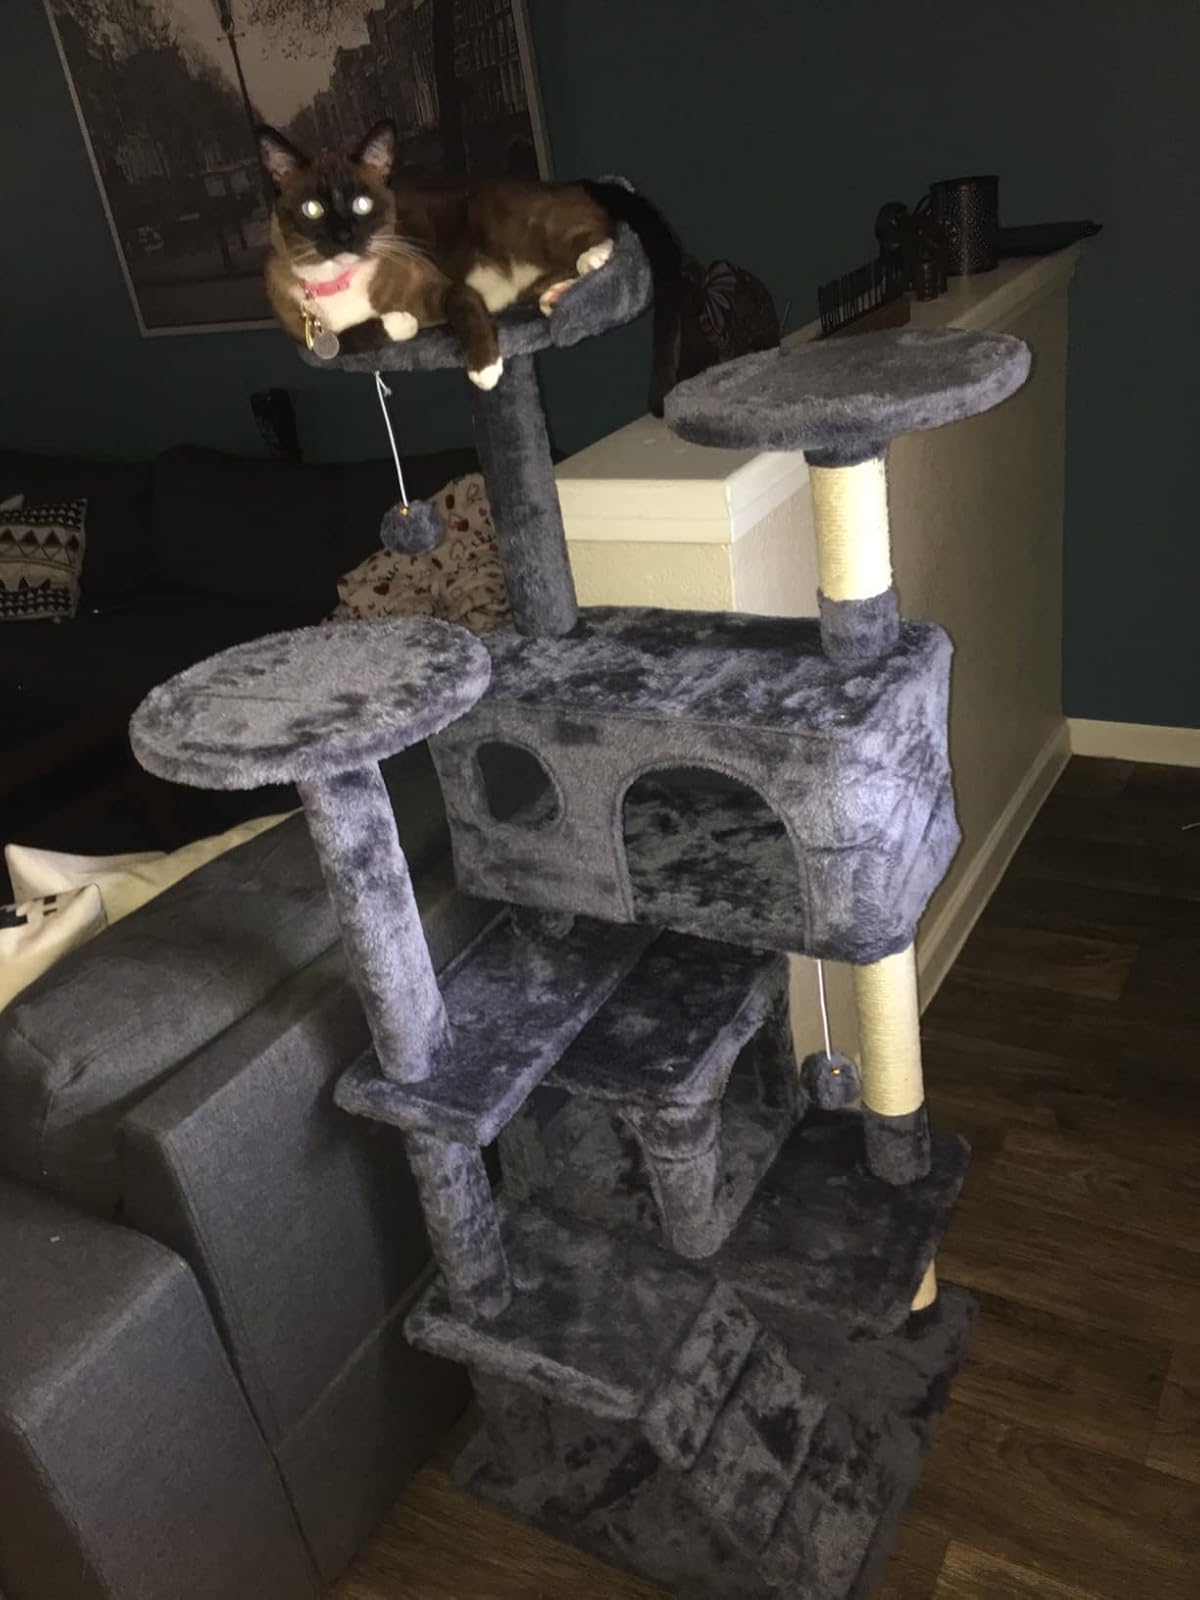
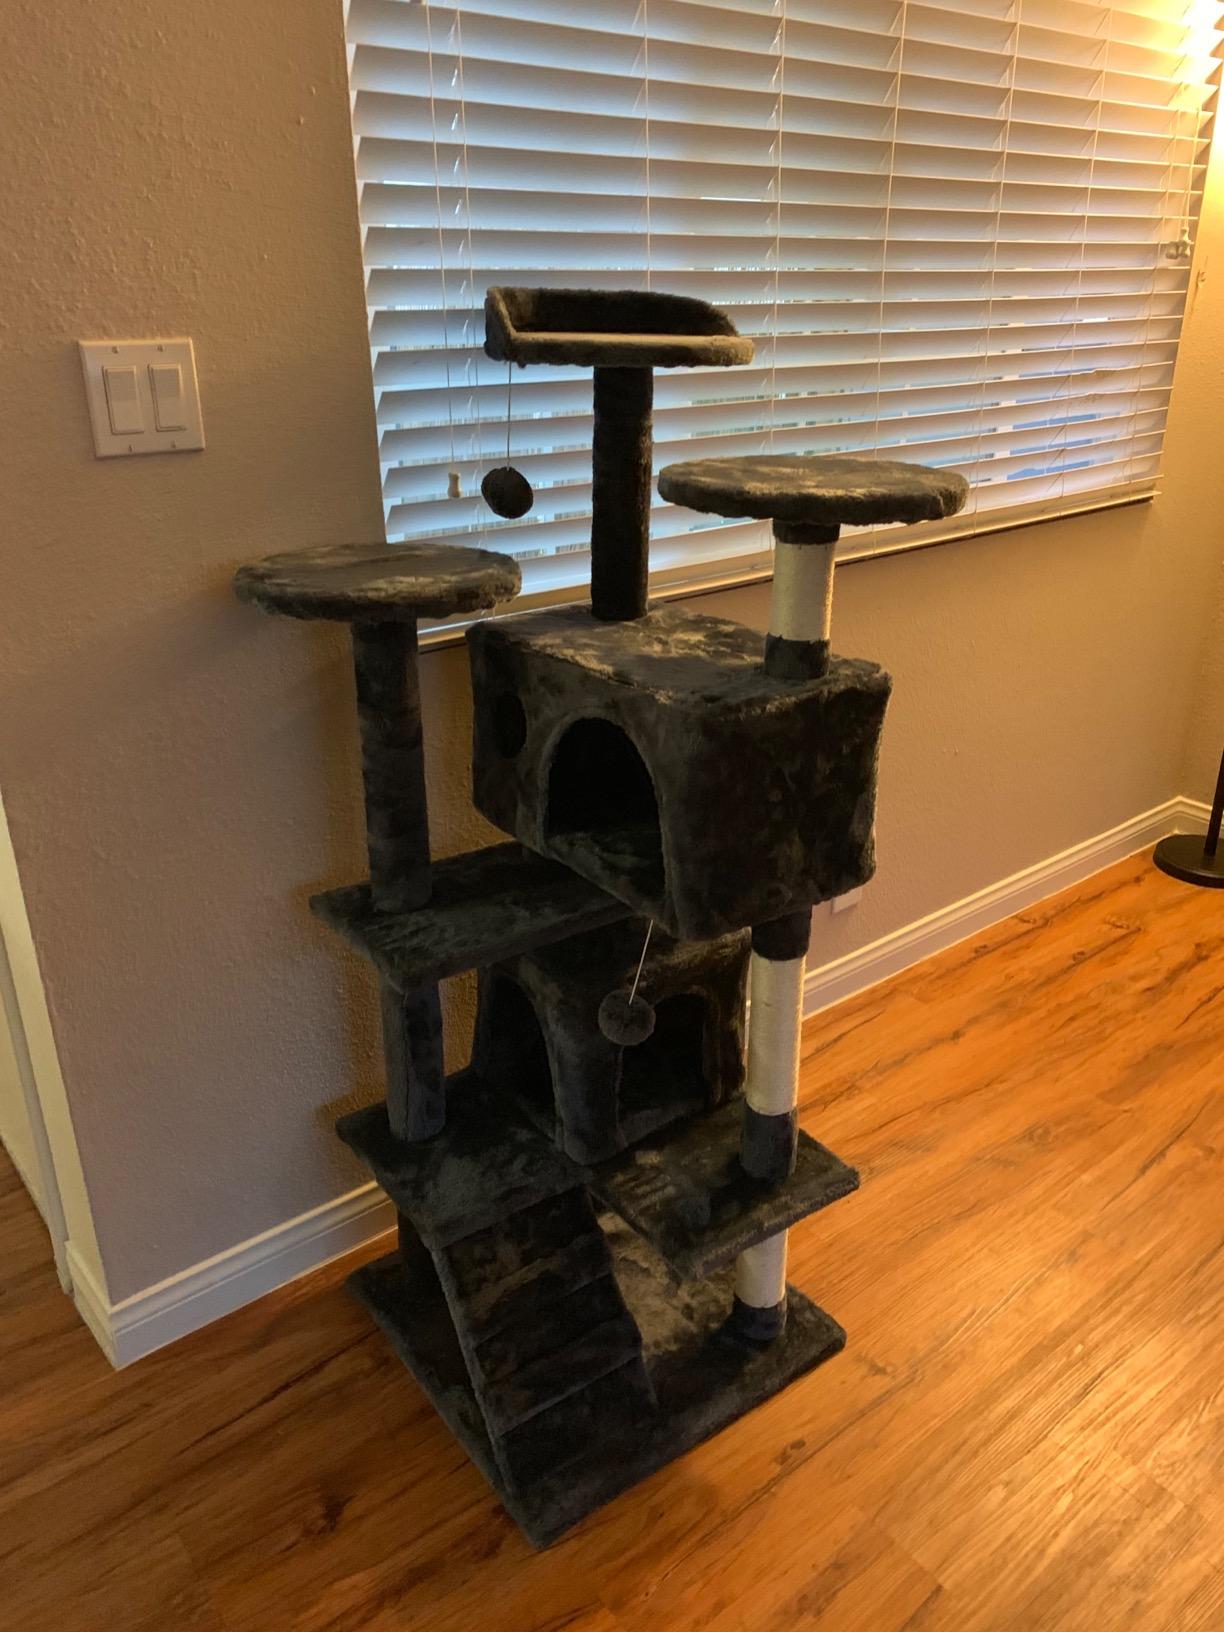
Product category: items_cat tree
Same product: yes